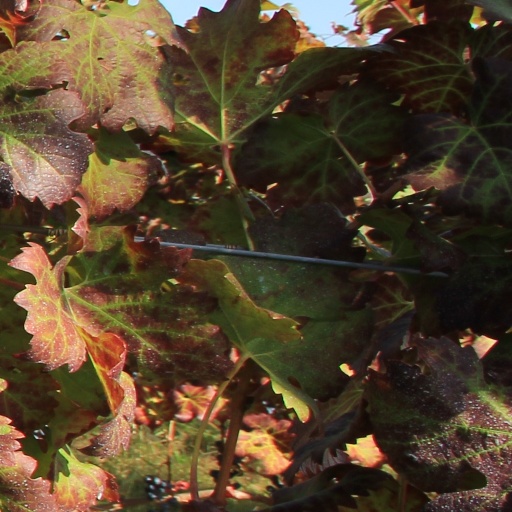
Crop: grape